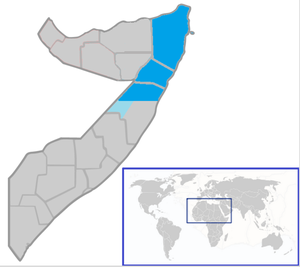
Le Pount, souvent dénommé Puntland, est une région autonome du nord-est de la Somalie créée en 1998. À la différence du Somaliland voisin, le Pount ne revendique pas l'indépendance vis-à-vis de la Somalie.